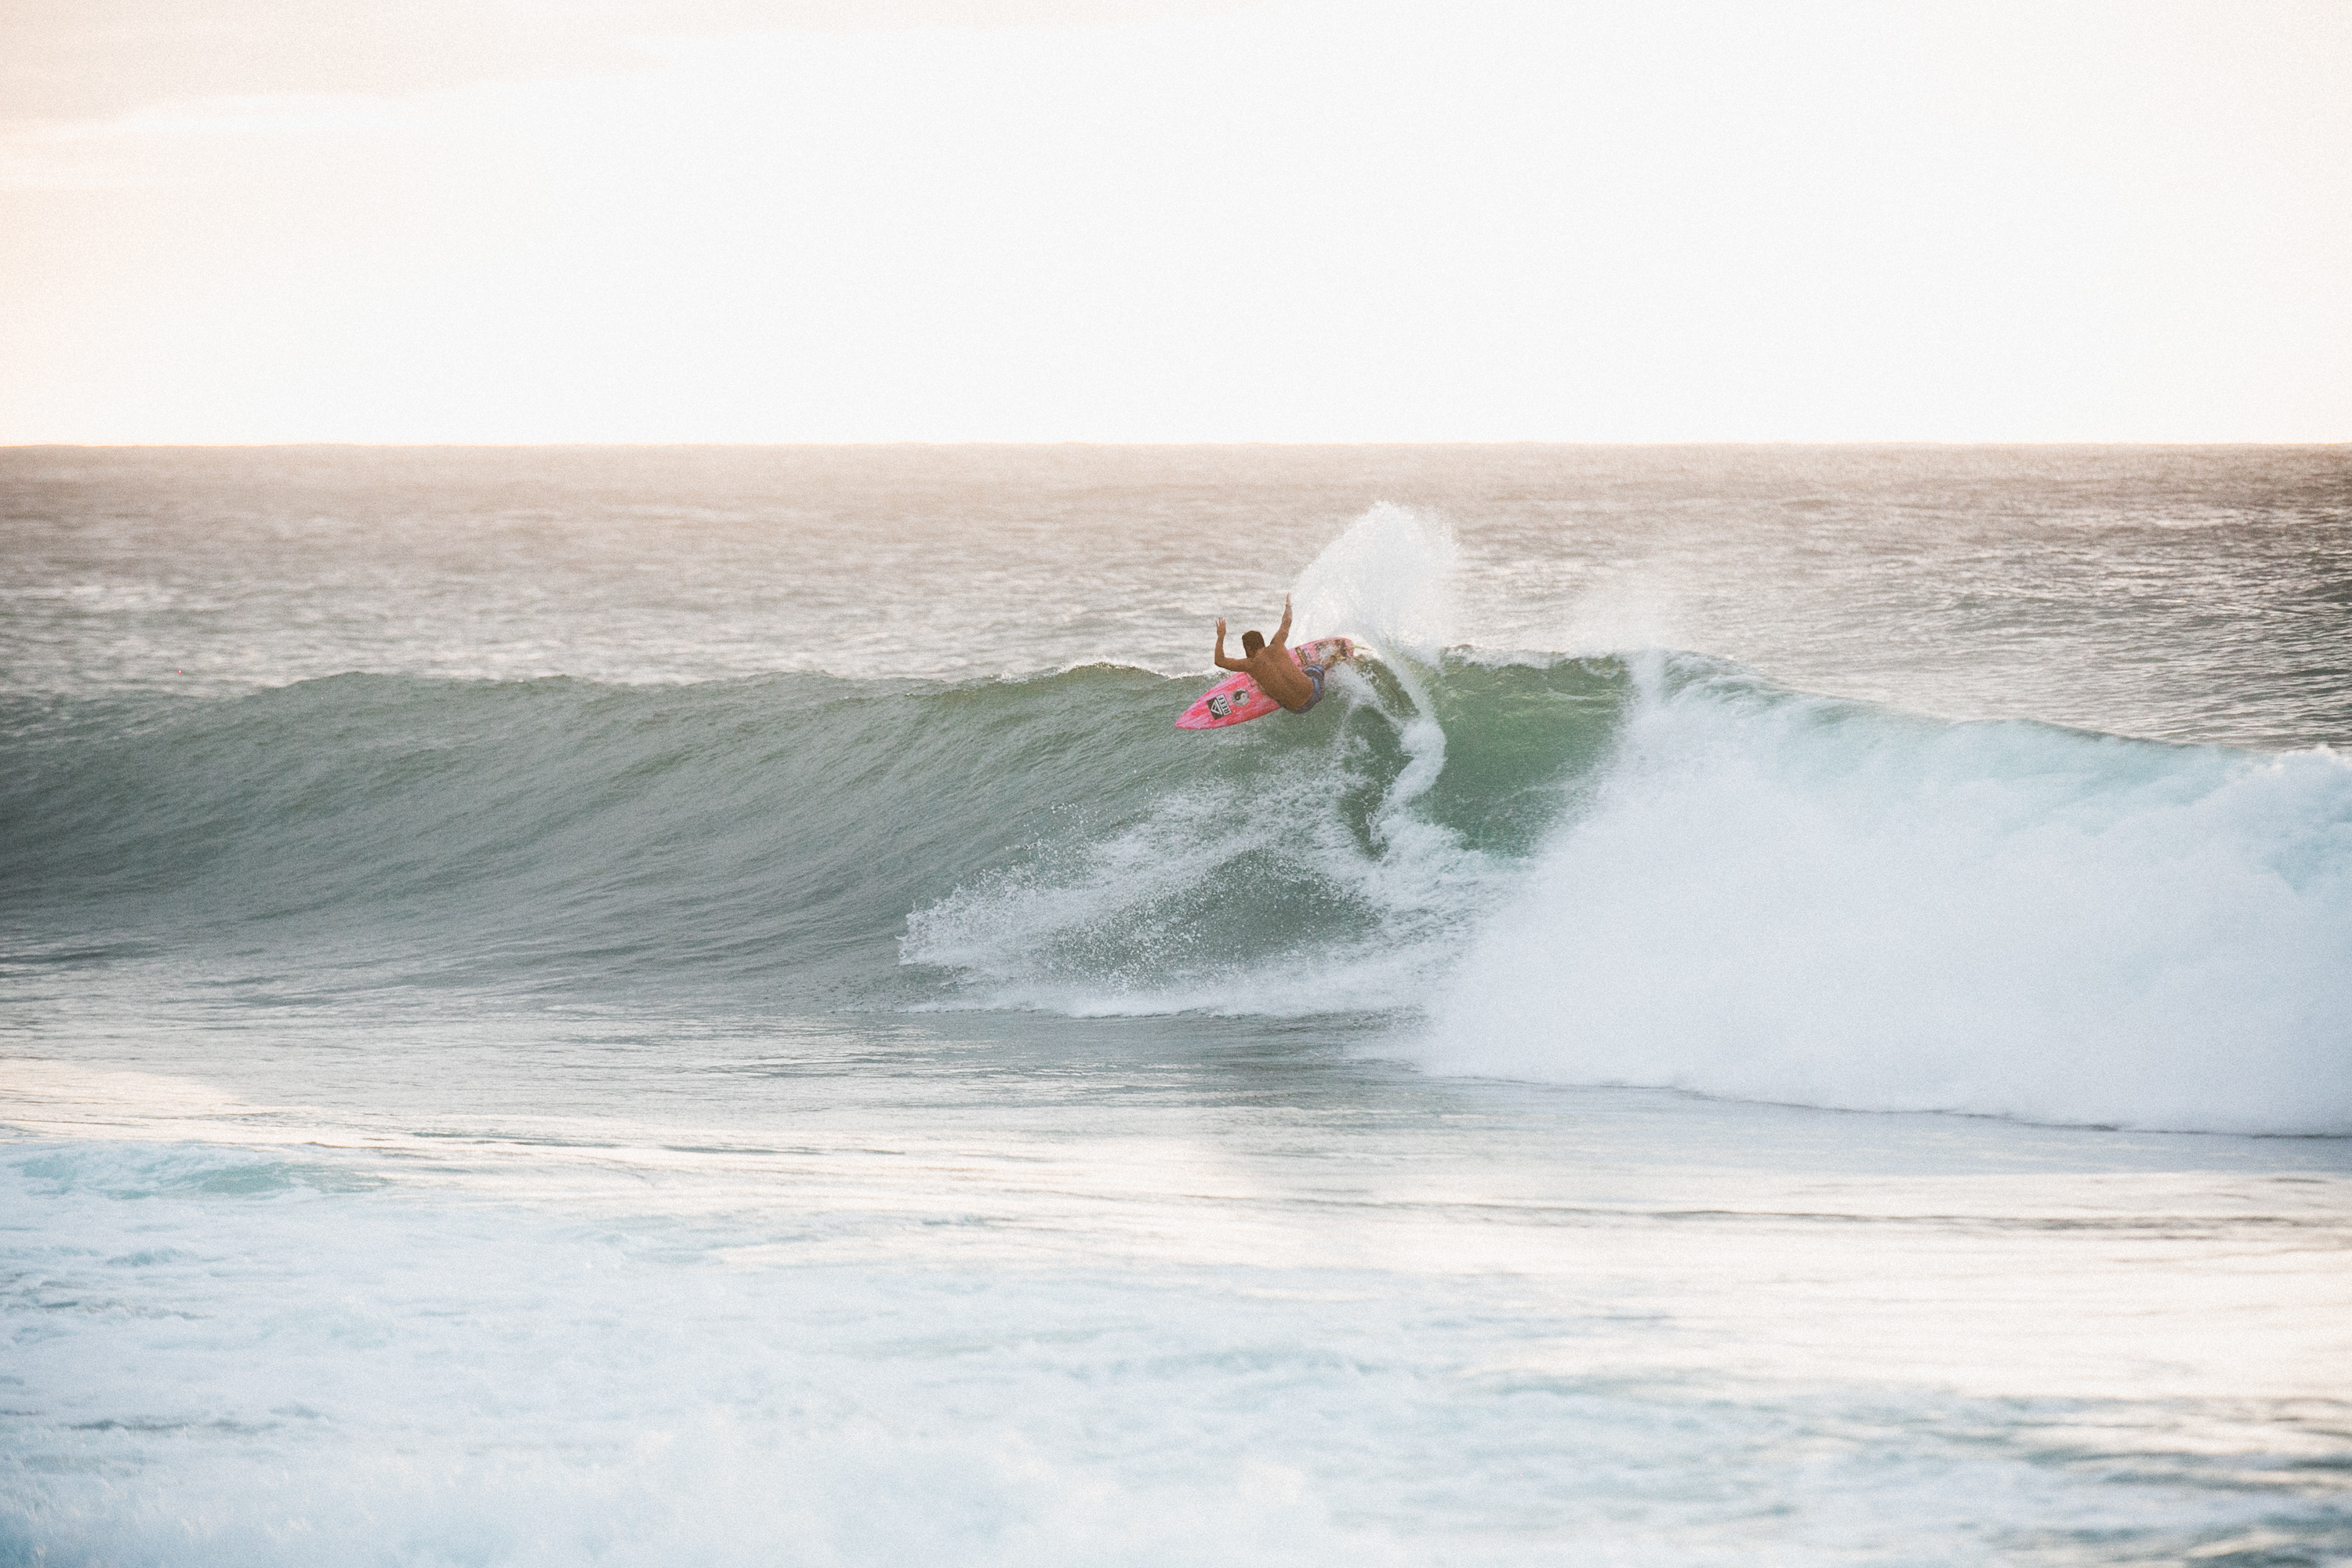
beach, sea, coast, water, ocean, sport, wave, surf, surfing, surfboard, extreme sport, waves, fun, sports, hobby, water sport, wind wave, boardsport, surfing equipment and supplies, surface water sports